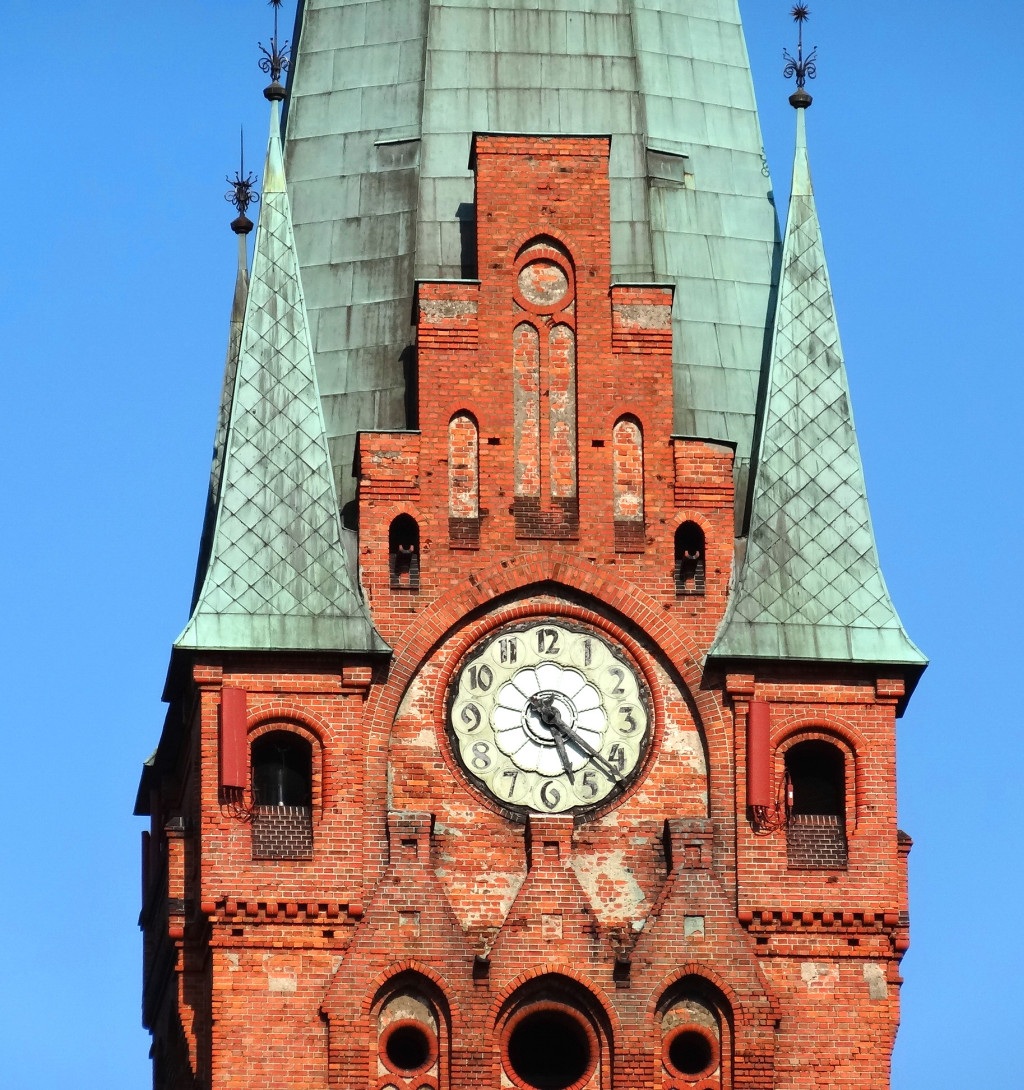
architecture, clock, building, tower, castle, landmark, facade, church, place of worship, clock tower, bell tower, religious, spire, steeple, poland, bydgoszcz, saint andrew bobola